Muthupet Lagoon

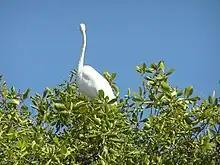

The mangroves have grown close to water level in lagoon side but not in seashore. The reason may be the difference in the nature of fine clayey silt deposition that carried by the rivers. The salt marshes are found as under herb as well as lining the inner side of the forest. In the degraded central part of the mudflat, the soft fine silt is found only around the salt marshes. But, the remaining barren ground is hard (clay) which may due to the erosion of surface silt by wind or floodwater. Thousands of partially decomposed rooted trunks that found on the southeastern side of Muthupet lagoon are indicating the past, indiscriminate exploitation.